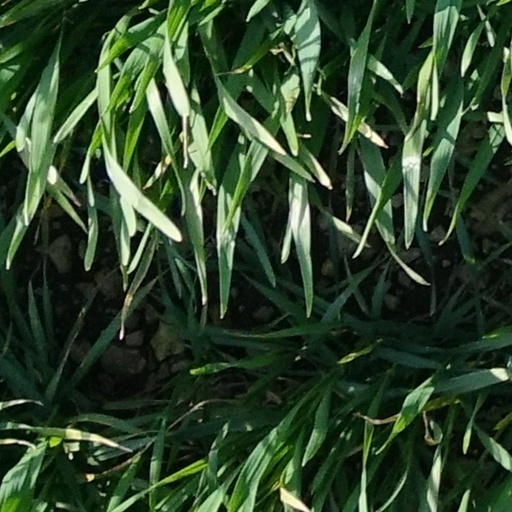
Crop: wheat